Skin o' My Tooth

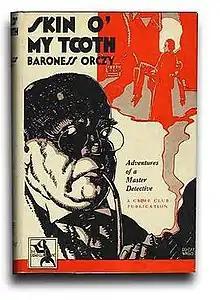
First edition cover

Skin O' My tooth, aka Patrick Mulligan, was created by Baroness Emmuska Orczy (author of the Scarlet Pimpernel series), and appeared in several stories which were collected in Skin o' My Tooth. His Memoirs, By His Confidential Clerk (1928).